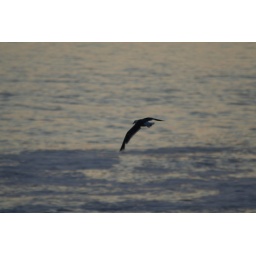
bird over the ocean